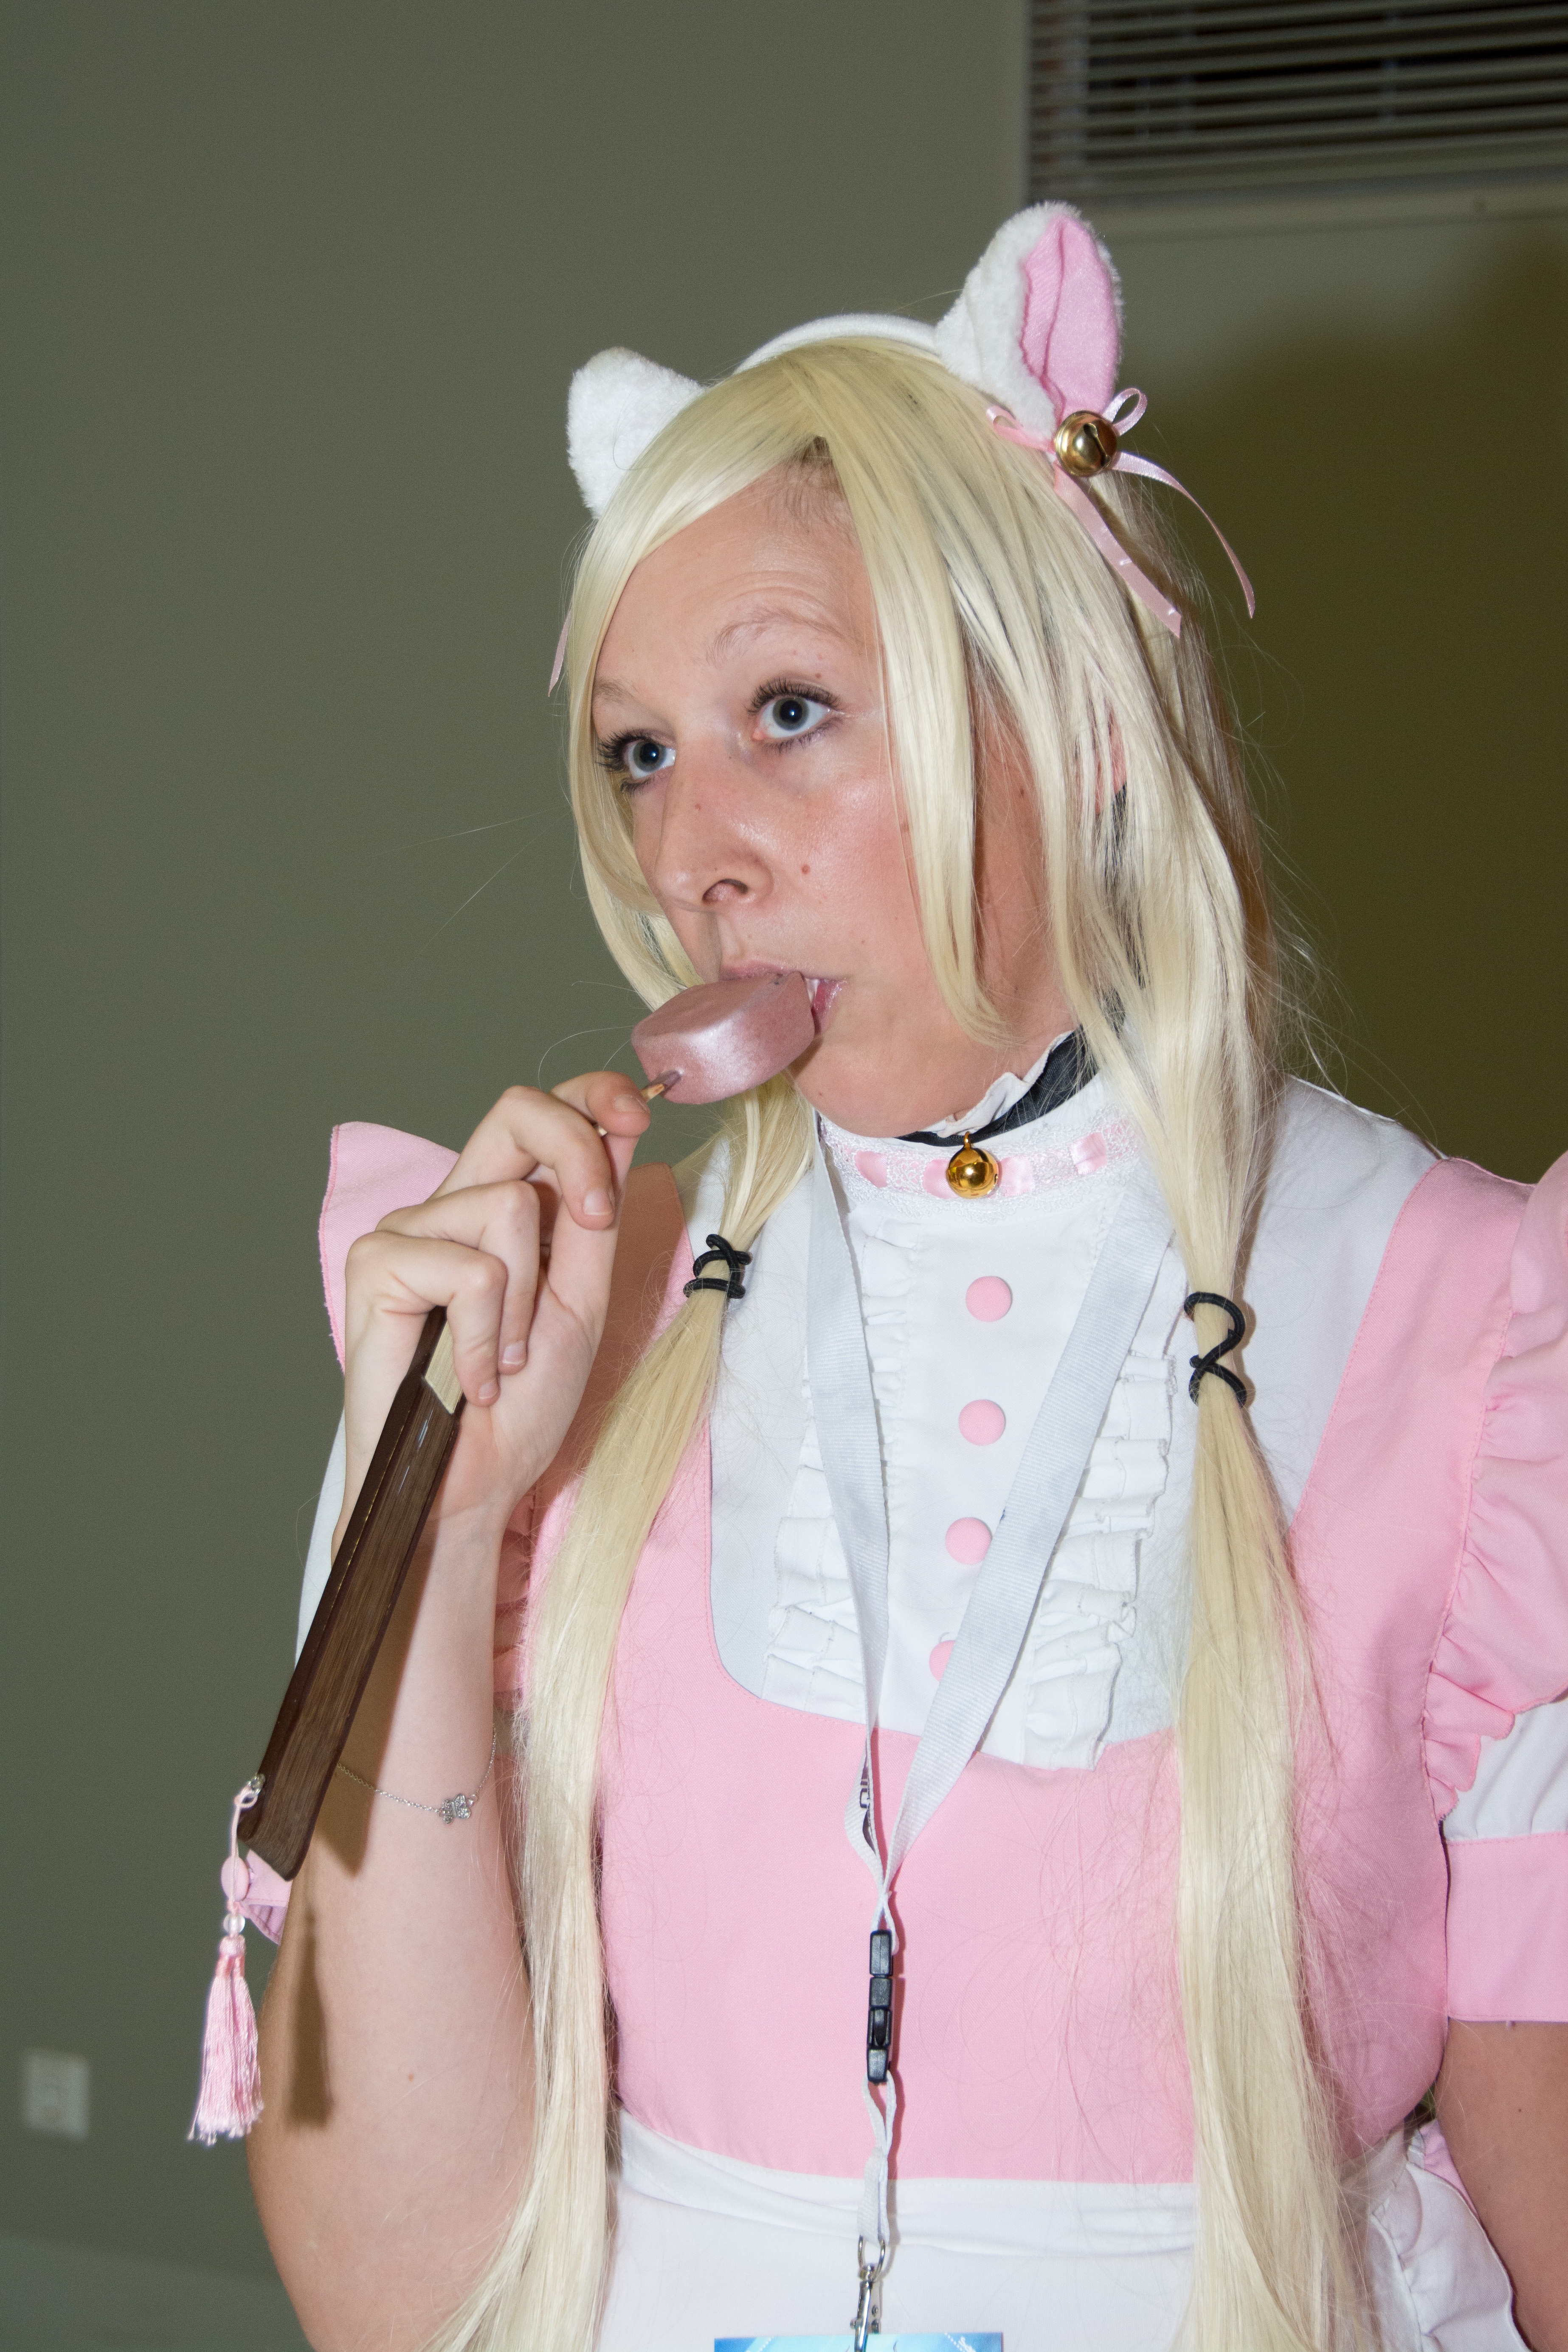
clothing, lady, pink, mouth, cosplay, nose, blond, event, costume, anime, comic, manga, panel, convention, dress up